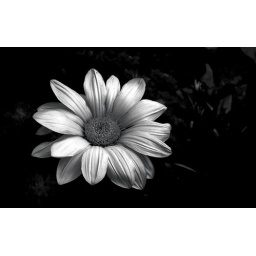
white flower in a dark world